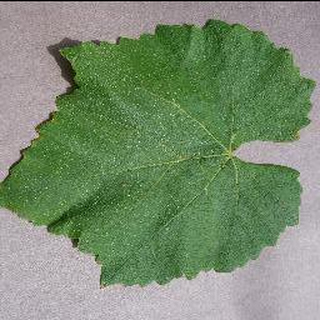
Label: healthy_grape